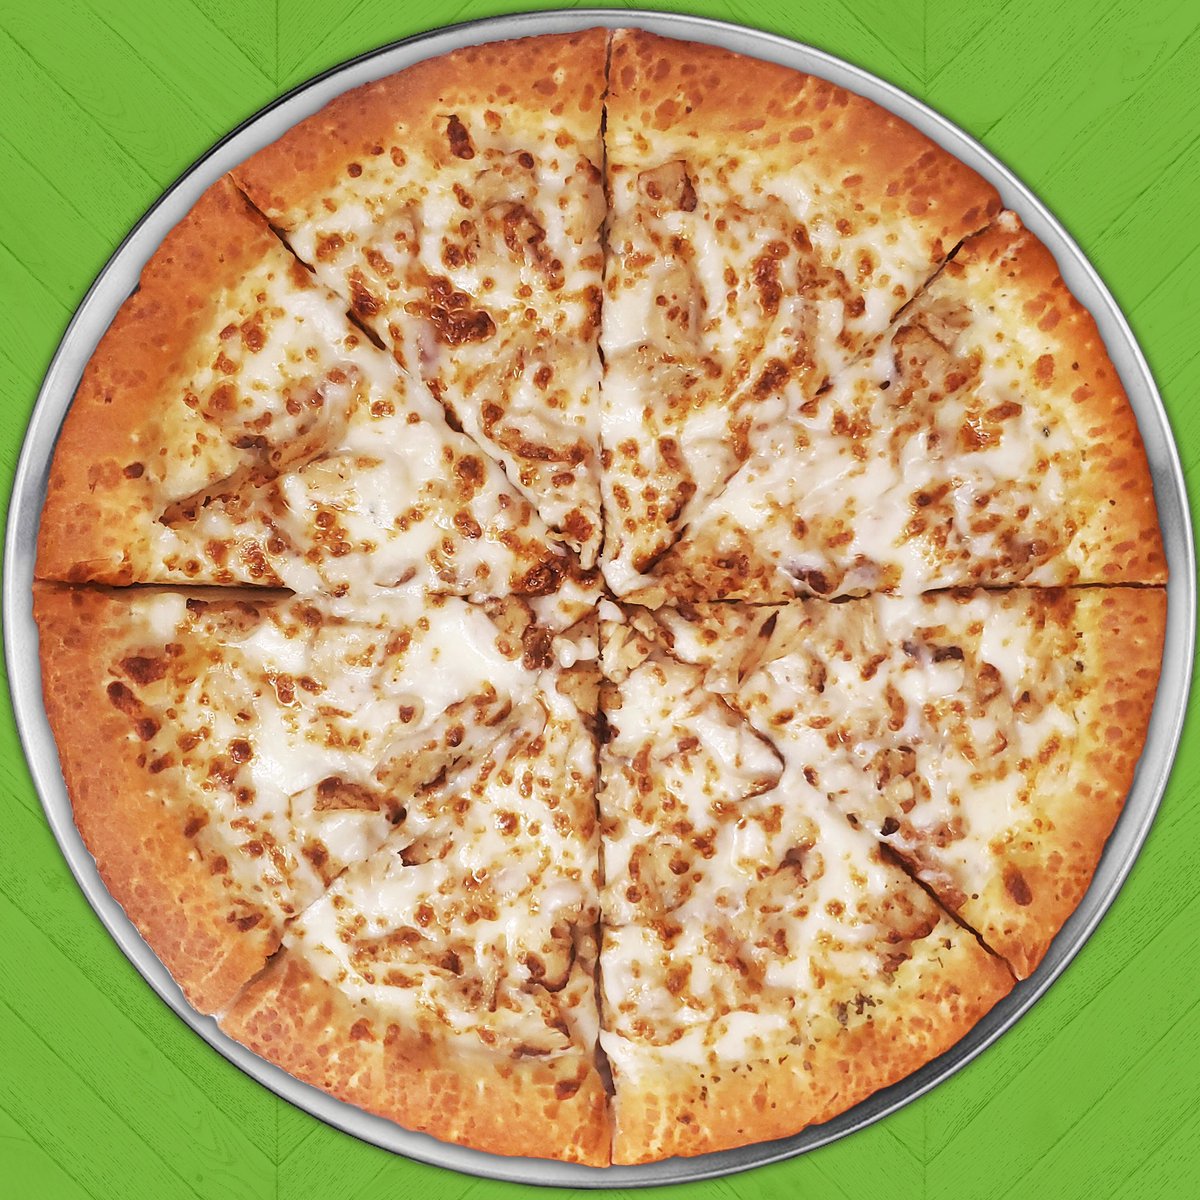
Dish: pizza